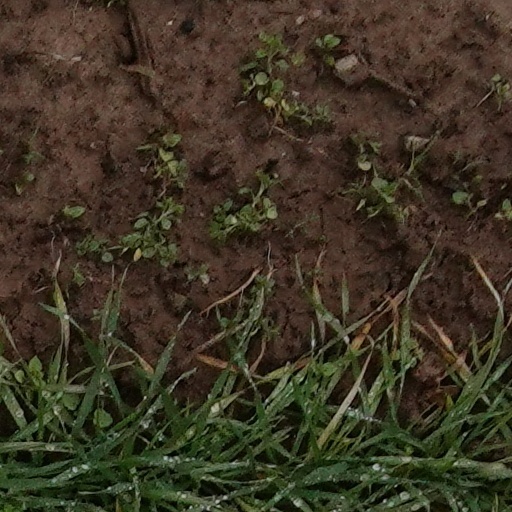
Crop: wheat